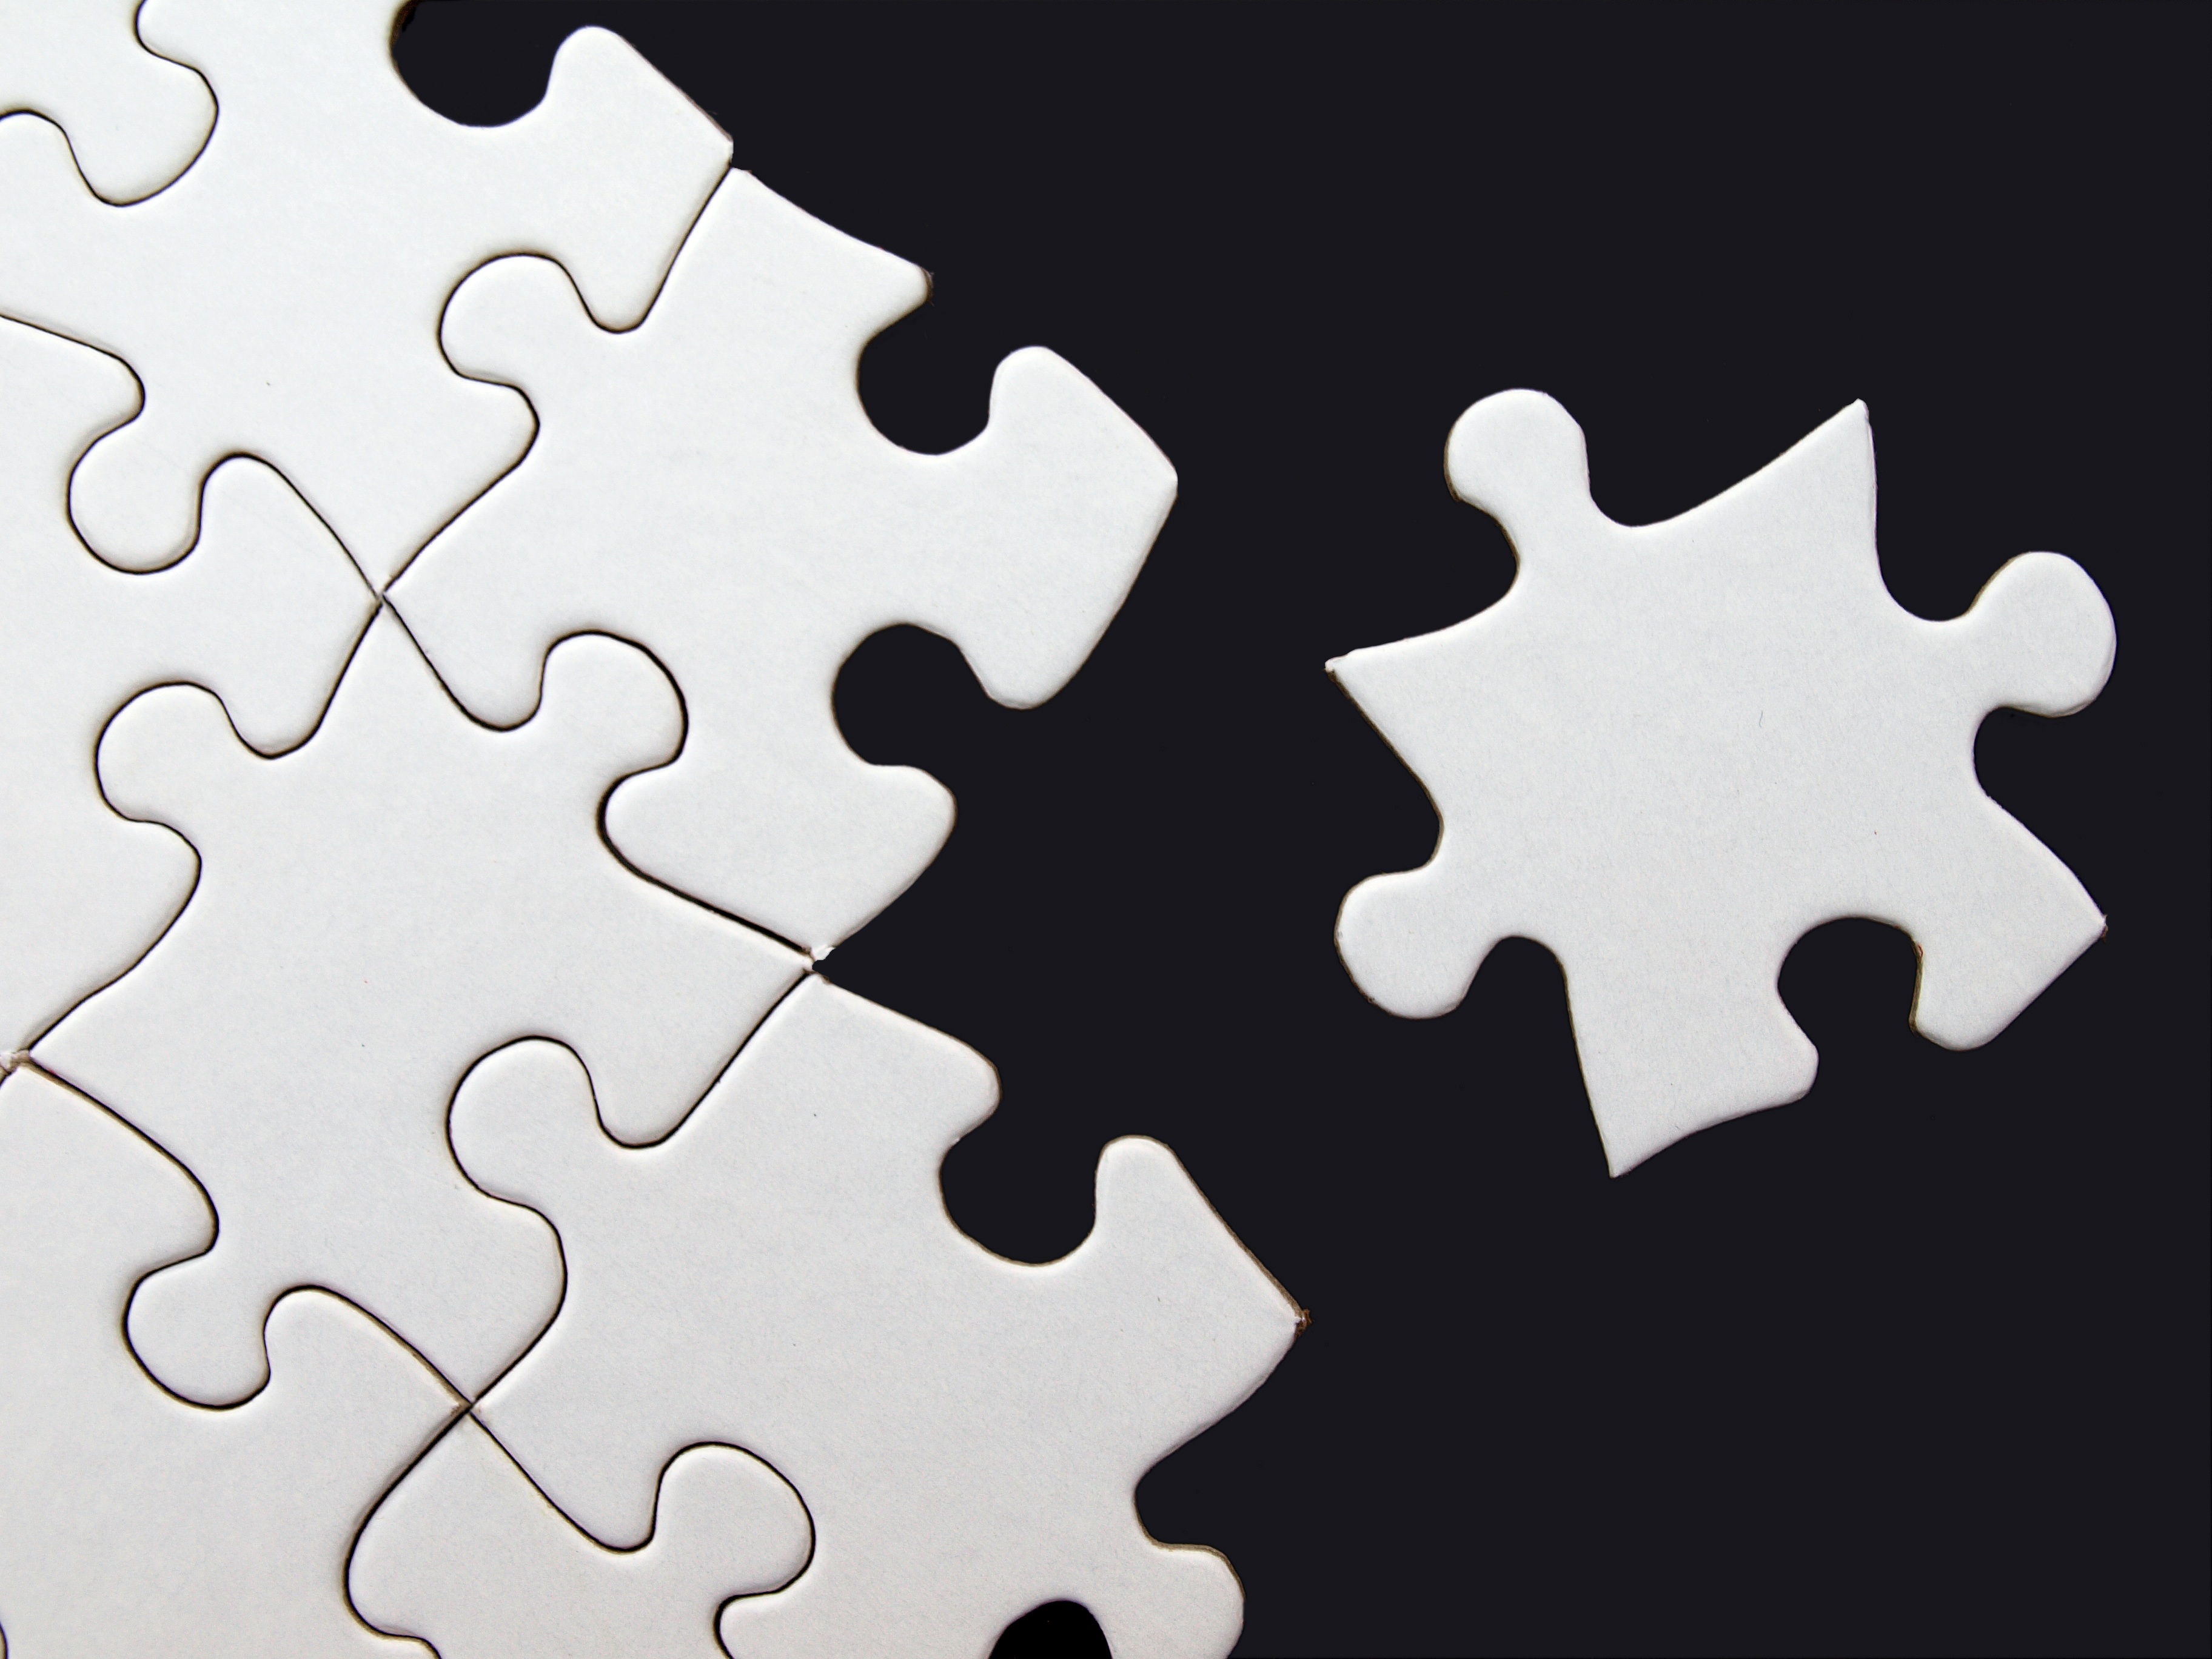
play, hole, pattern, leisure, toy, blank, font, illustration, match, puzzle, fit, missing, search, challenge, success, error, try, insert, employment, task, to find, supplement, add to